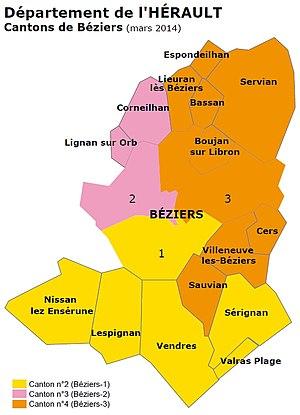
Cantons suite au redécoupage cantonal
Le canton de Béziers 1 est situé dans l'Hérault, dans l'Arrondissement de Béziers.
Le canton de Béziers 2 est situé dans l'Hérault, dans l'Arrondissement de Béziers.